Self-immolation protests by Tibetans in China

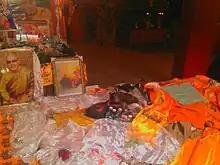
Palden Choetso's body inside Nyitso monastery, Tibet after self-immolation on 5 November 2011

January (3): Kanlho (Sangchu County) 2, Ngawa 1,